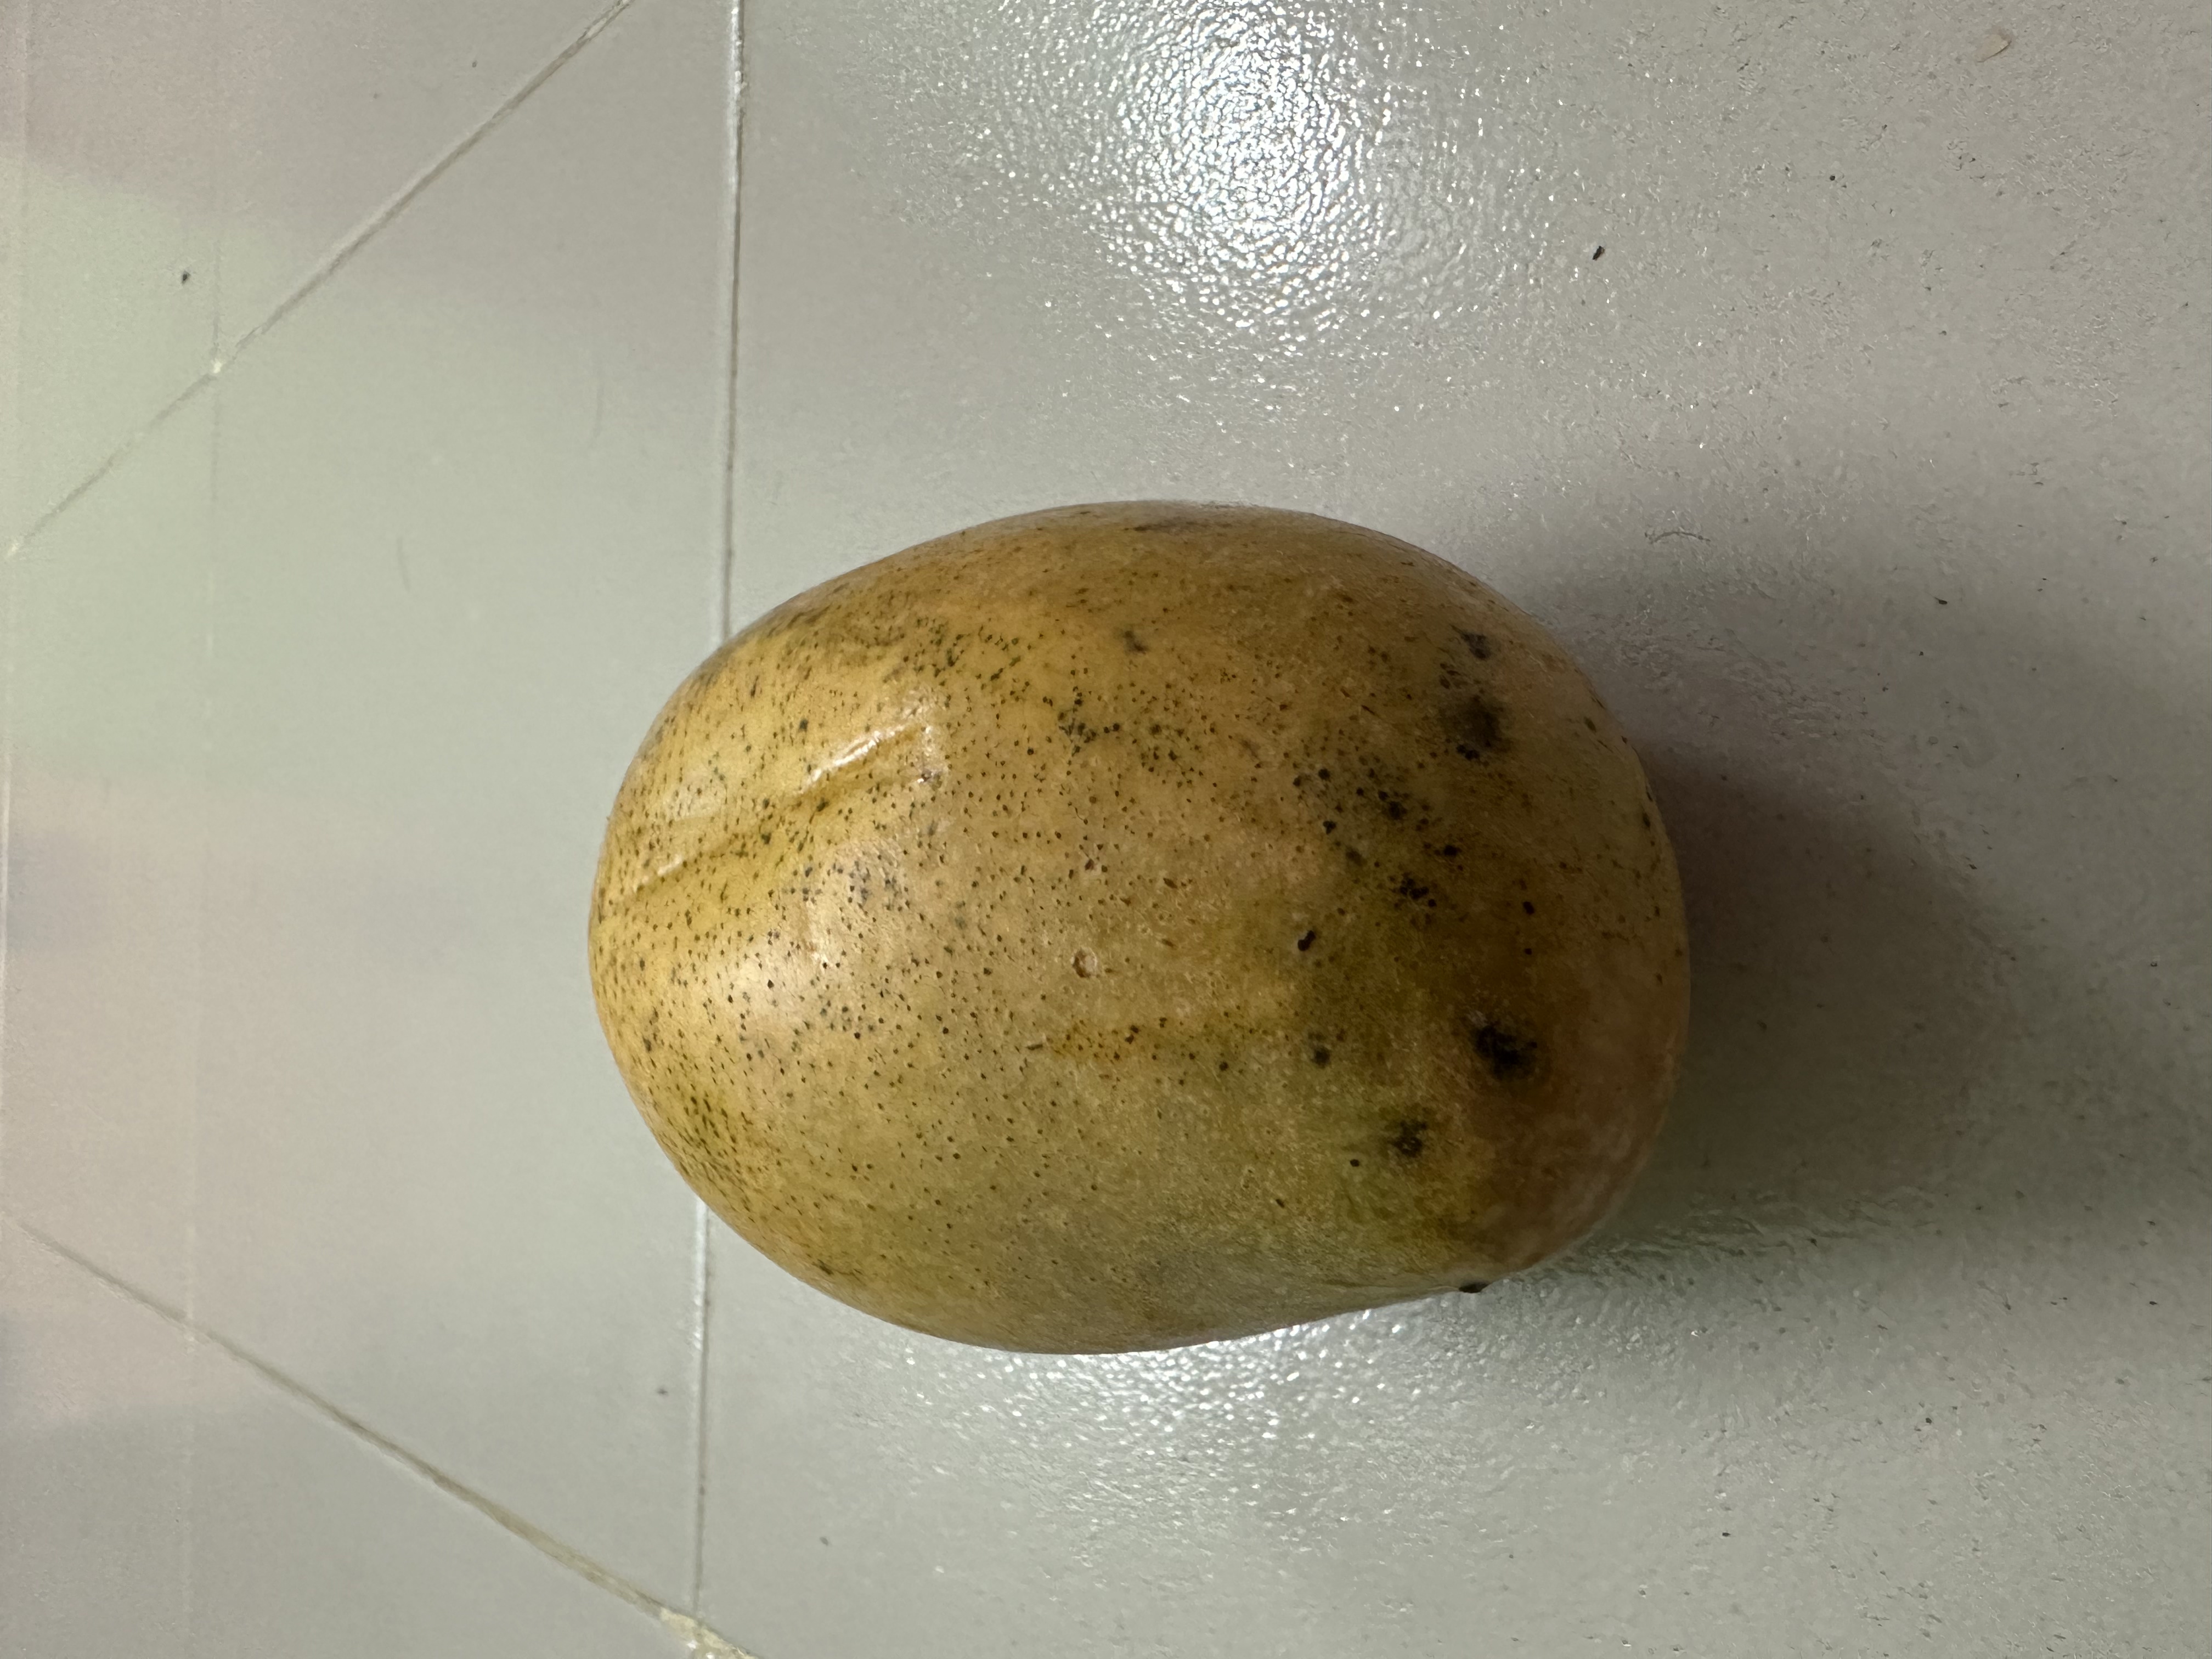
Mango variety: Mollika